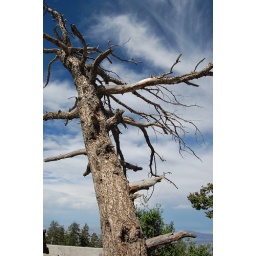
tree at Sandia Crest near the radio towers